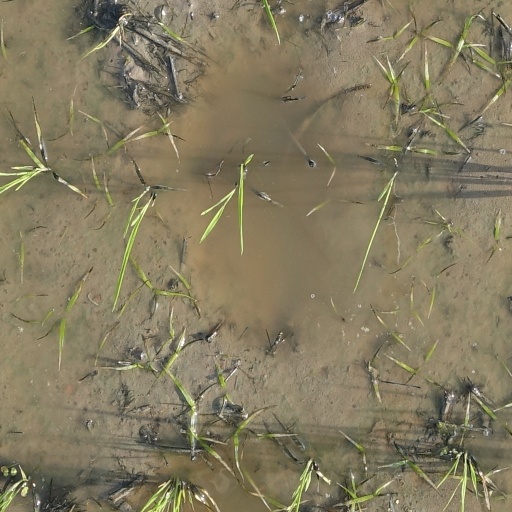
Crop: rice